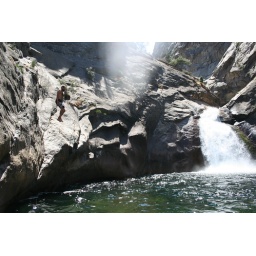
sitting in a chair